Albert H. Dolan

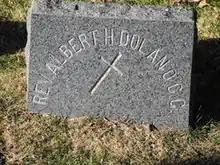
Gravestone of Rev. Albert H. Dolan

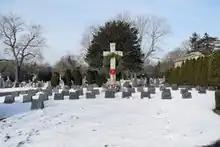
Mount Carmel Cemetery in Tenafly, NJ

Dolan was born on July 1, 1892, in Fond du Lac, Wisconsin. He attended grammar and high school in Syracuse, New York, after which he attended Niagara University. In 1918, he entered the Carmelite order. He was ordained a Catholic priest in 1919. He studied at the North American College in Rome and at St. Augustine's Seminary in Toronto. Father Dolan spent the majority of his time at St. Cecilia's Roman Catholic Church in Englewood, New Jersey. He died in White Plains, New York and is buried in Mount Carmel Cemetery in Tenafly, New Jersey.